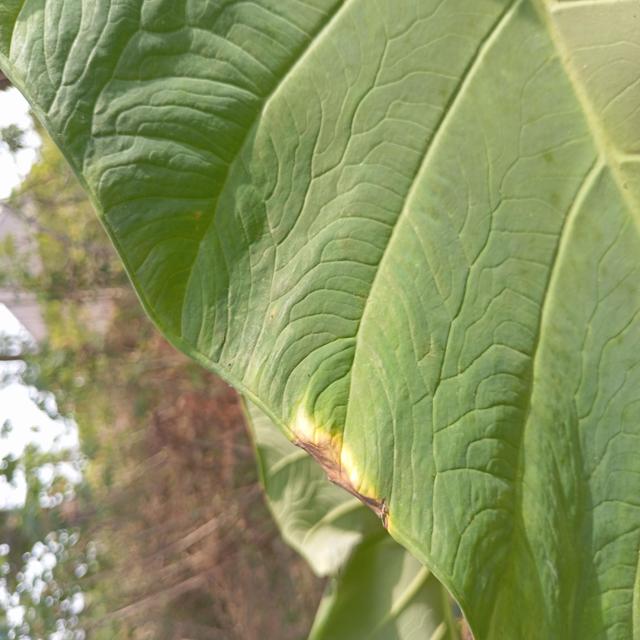
Label: Mid_Blight